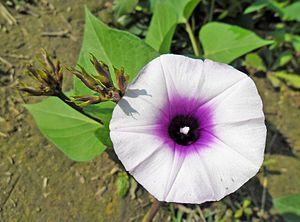
Ipomoea ser. Batatas est un taxon infragénérique rattaché au genre Ipomoea, famille des Convolvulaceae, qui regroupe 14 espèces de plantes originaire d'Amérique tropicale, dont une est cultivée : Ipomoea batatas, la patate douce, et 13 autres comprennent des plantes sauvages apparentées. C'est l'une des neuf séries qui composent la section Ipomoea sect. Eriospermum.